Workers, Let's Go

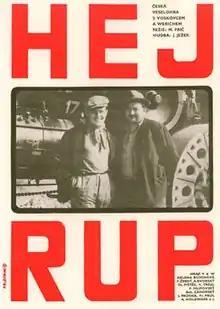

Workers, Let's Go or Heave-Ho! is a 1934 Czechoslovak comedy directed by Martin Frič. Popular actors and playwrights from Osvobozené divadlo Jiří Voskovec and Jan Werich co-wrote the screenplay and acted in the movie.